German cruiser Admiral Scheer

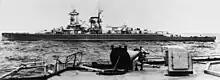
in 1935

s primary armament was six SK C/28 guns mounted in two triple gun turrets, one forward and one aft of the superstructure. The ship carried a secondary battery of eight SK C/28 guns in single turrets grouped amidships. Her heavy anti-aircraft battery consisted of three twin 8.8 cm L/78 guns. These guns were directed by three SL-4 director posts, installed on each side of the funnel and above the signal bridge. Her middle and light anti-aircraft armament consisted of four twin-mounted C/30 guns and ten single Flak 30 guns. During her refit in 1939-40 the 8.8 cm guns were replaced by three twinC/33 guns, two single 2 cm were landed and two quad 2 cm were added. In 1944 her light anti-aircraft armament consisted of five quad and nine single 2 cm guns By 1945, the anti-aircraft battery had again been reorganized and comprised six 4 cm guns, eight 3.7 cm guns, and thirty-three 2 cm guns.